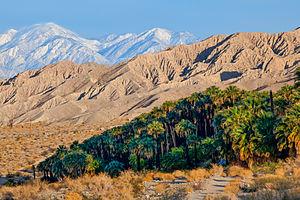
Cette liste recense les monuments nationaux américains.
Le monument national Sand to Snow est un monument national américain désigné comme tel par le président des États-Unis Barack Obama le 12 février 2016. Il protège une partie des comtés de Riverside et San Bernardino, dans le sud de la Californie. Il est situé dans le prolongement du parc national de Joshua Tree, assurant la transition entre les zones désertiques et montagneuses.